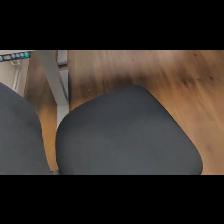
Label: NonHuman